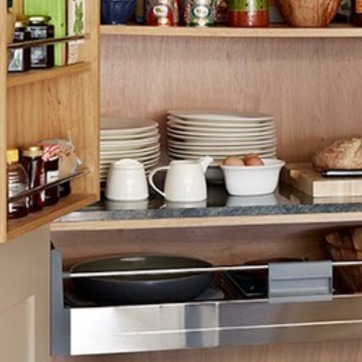
Material: ceramic